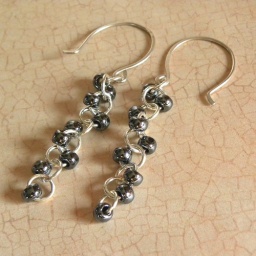
Hematite coloured glass beads adorn sterling silver jump rings in this simple cable chainmaille weave.Sterling earwires formed by me.